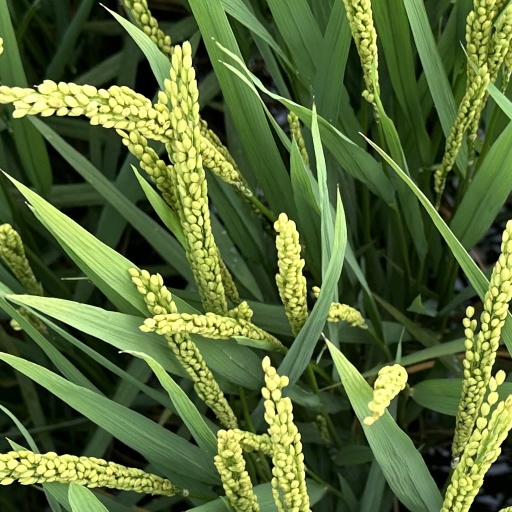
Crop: rice